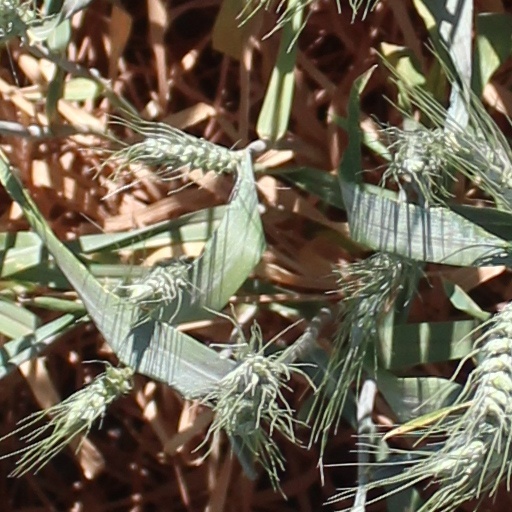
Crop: wheat